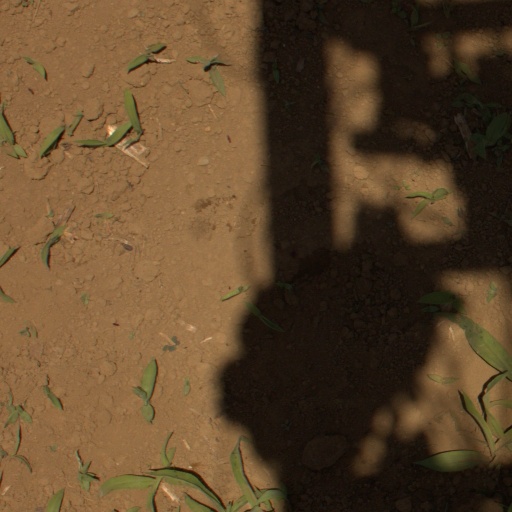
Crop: Jerusalem artichoke